Moldover

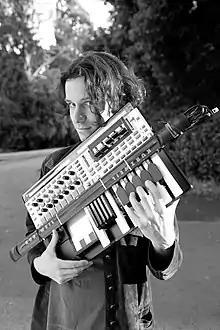
Featuring Moldover's hacked controller, "The Frankentroller"

The MIDI Manufacturers Association has referred to him as the "Godfather of Controllerism".